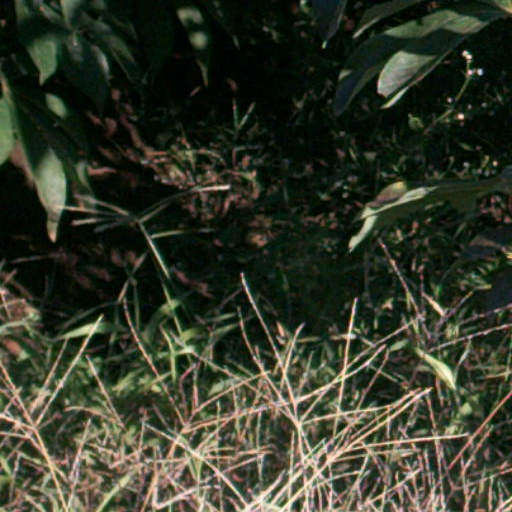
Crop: cassava